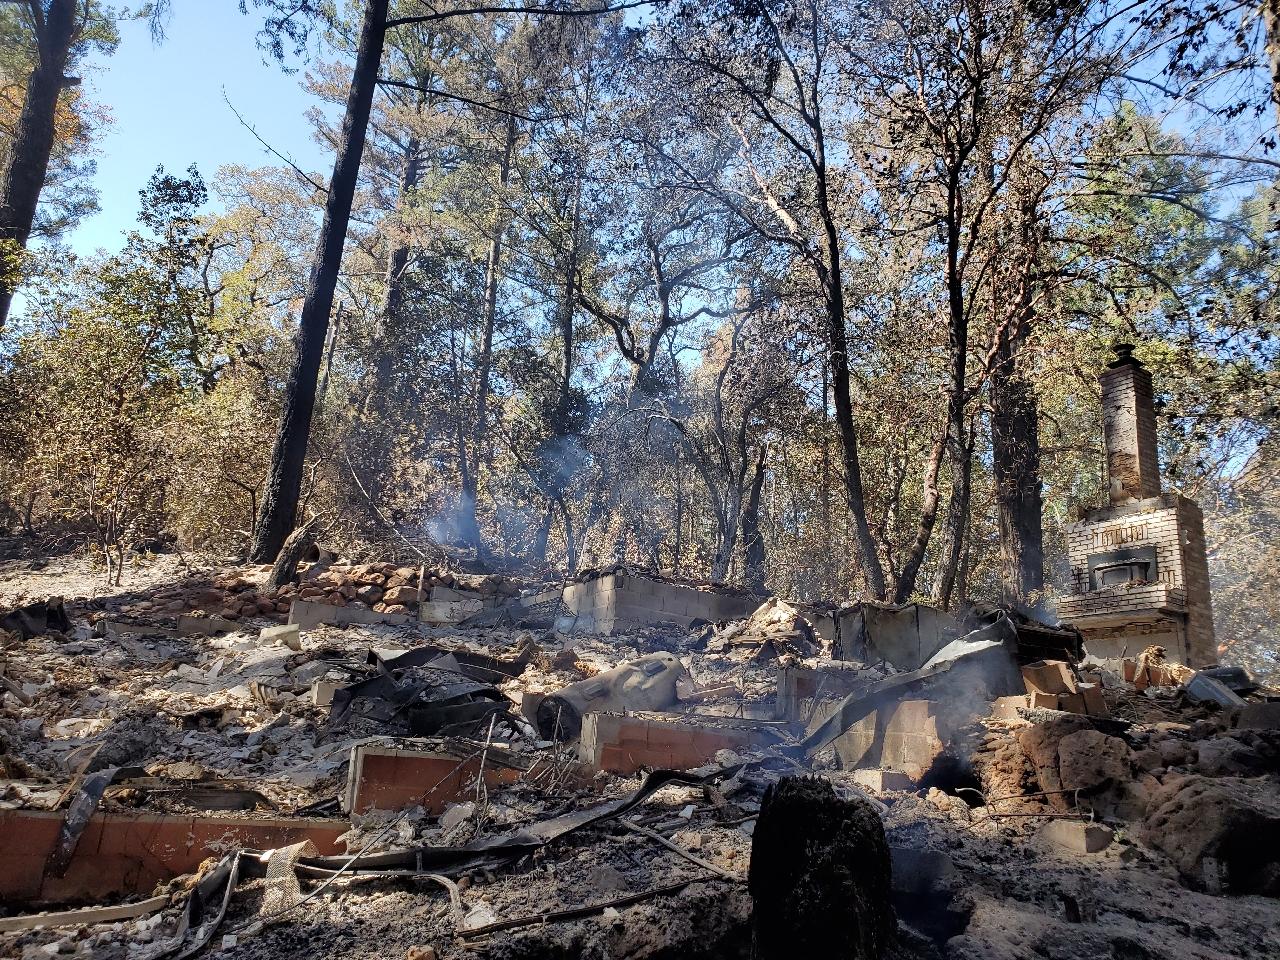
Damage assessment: destroyed